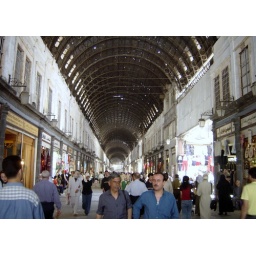
A street bazaar in Damascus. Note the bullet holes in the roof above.Trip to Syria in April 2003.